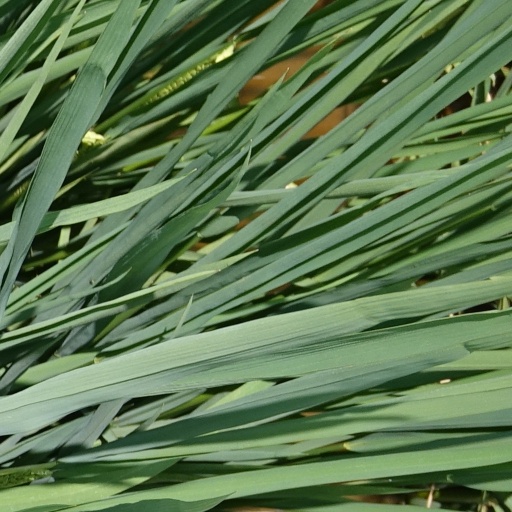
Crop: rice